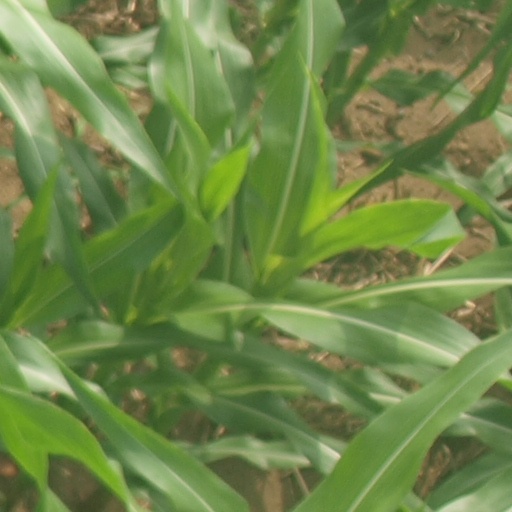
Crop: maize; corn